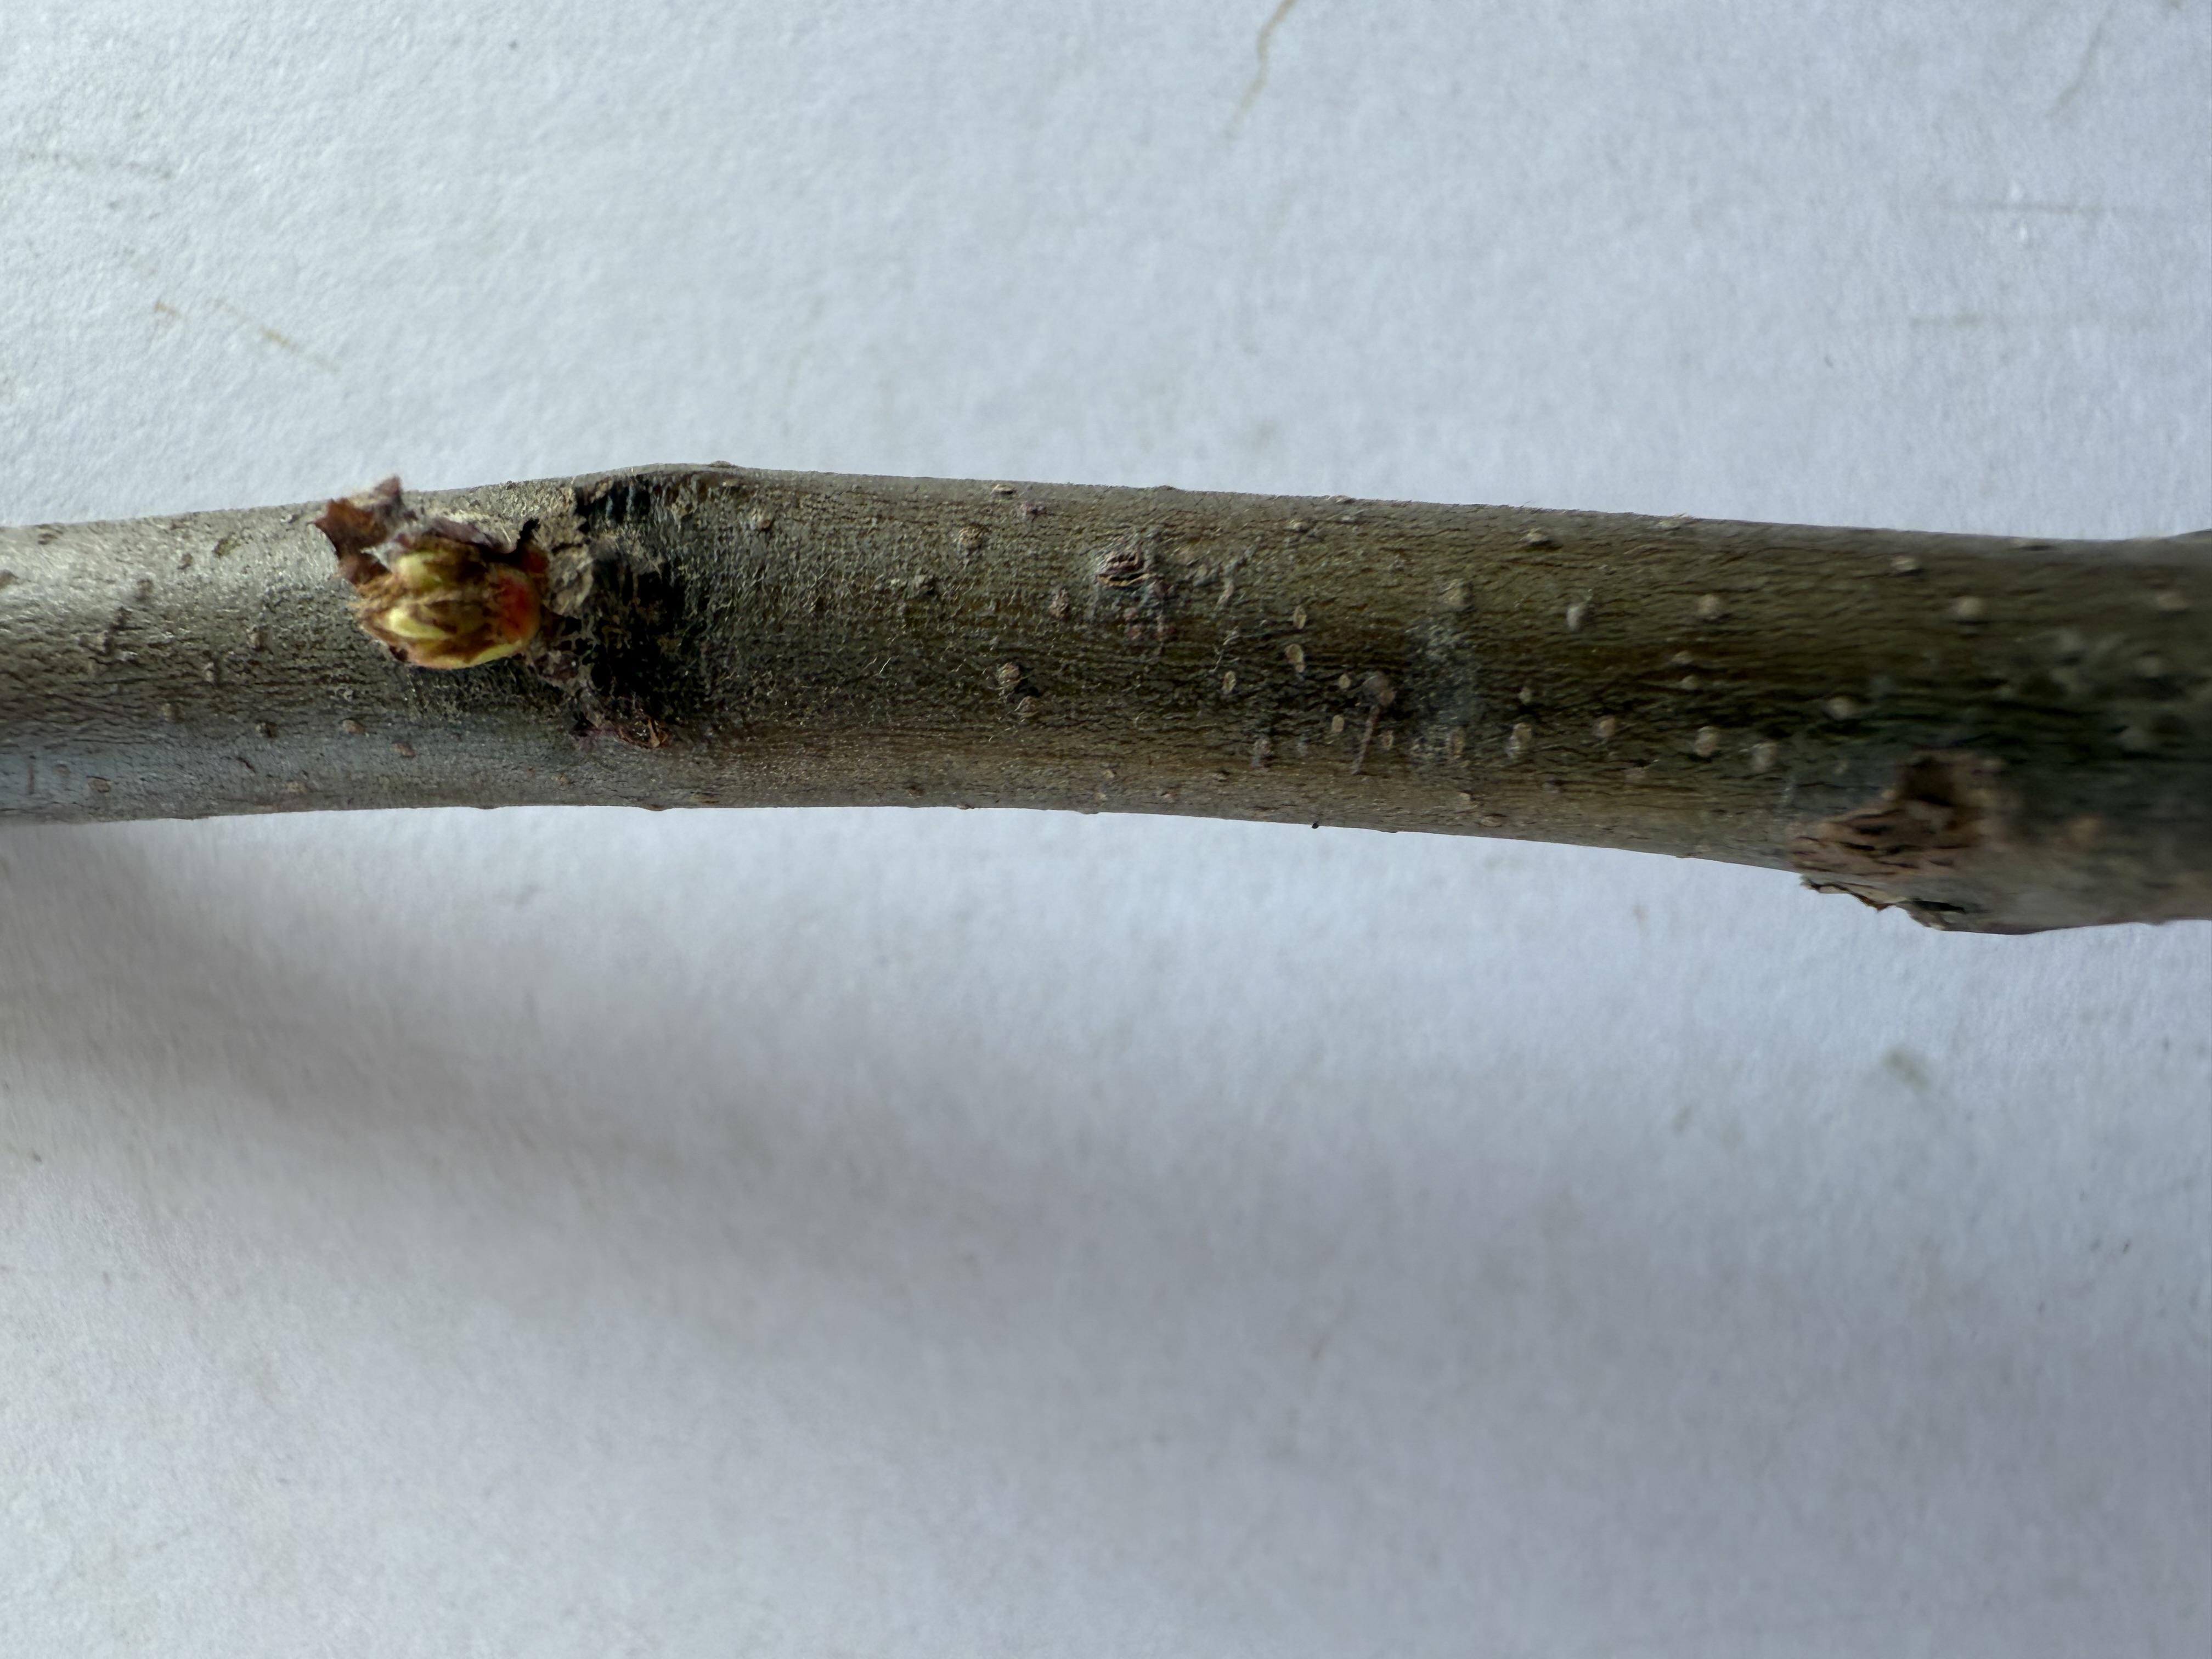
Variety: Ekmek Quince